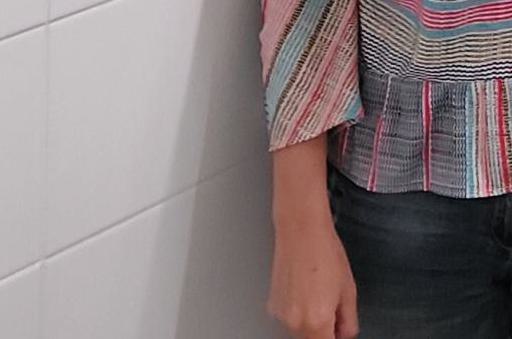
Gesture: no_gesture